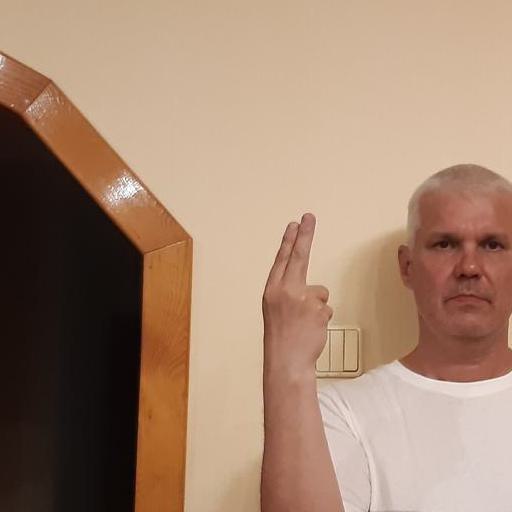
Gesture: two_up_inverted